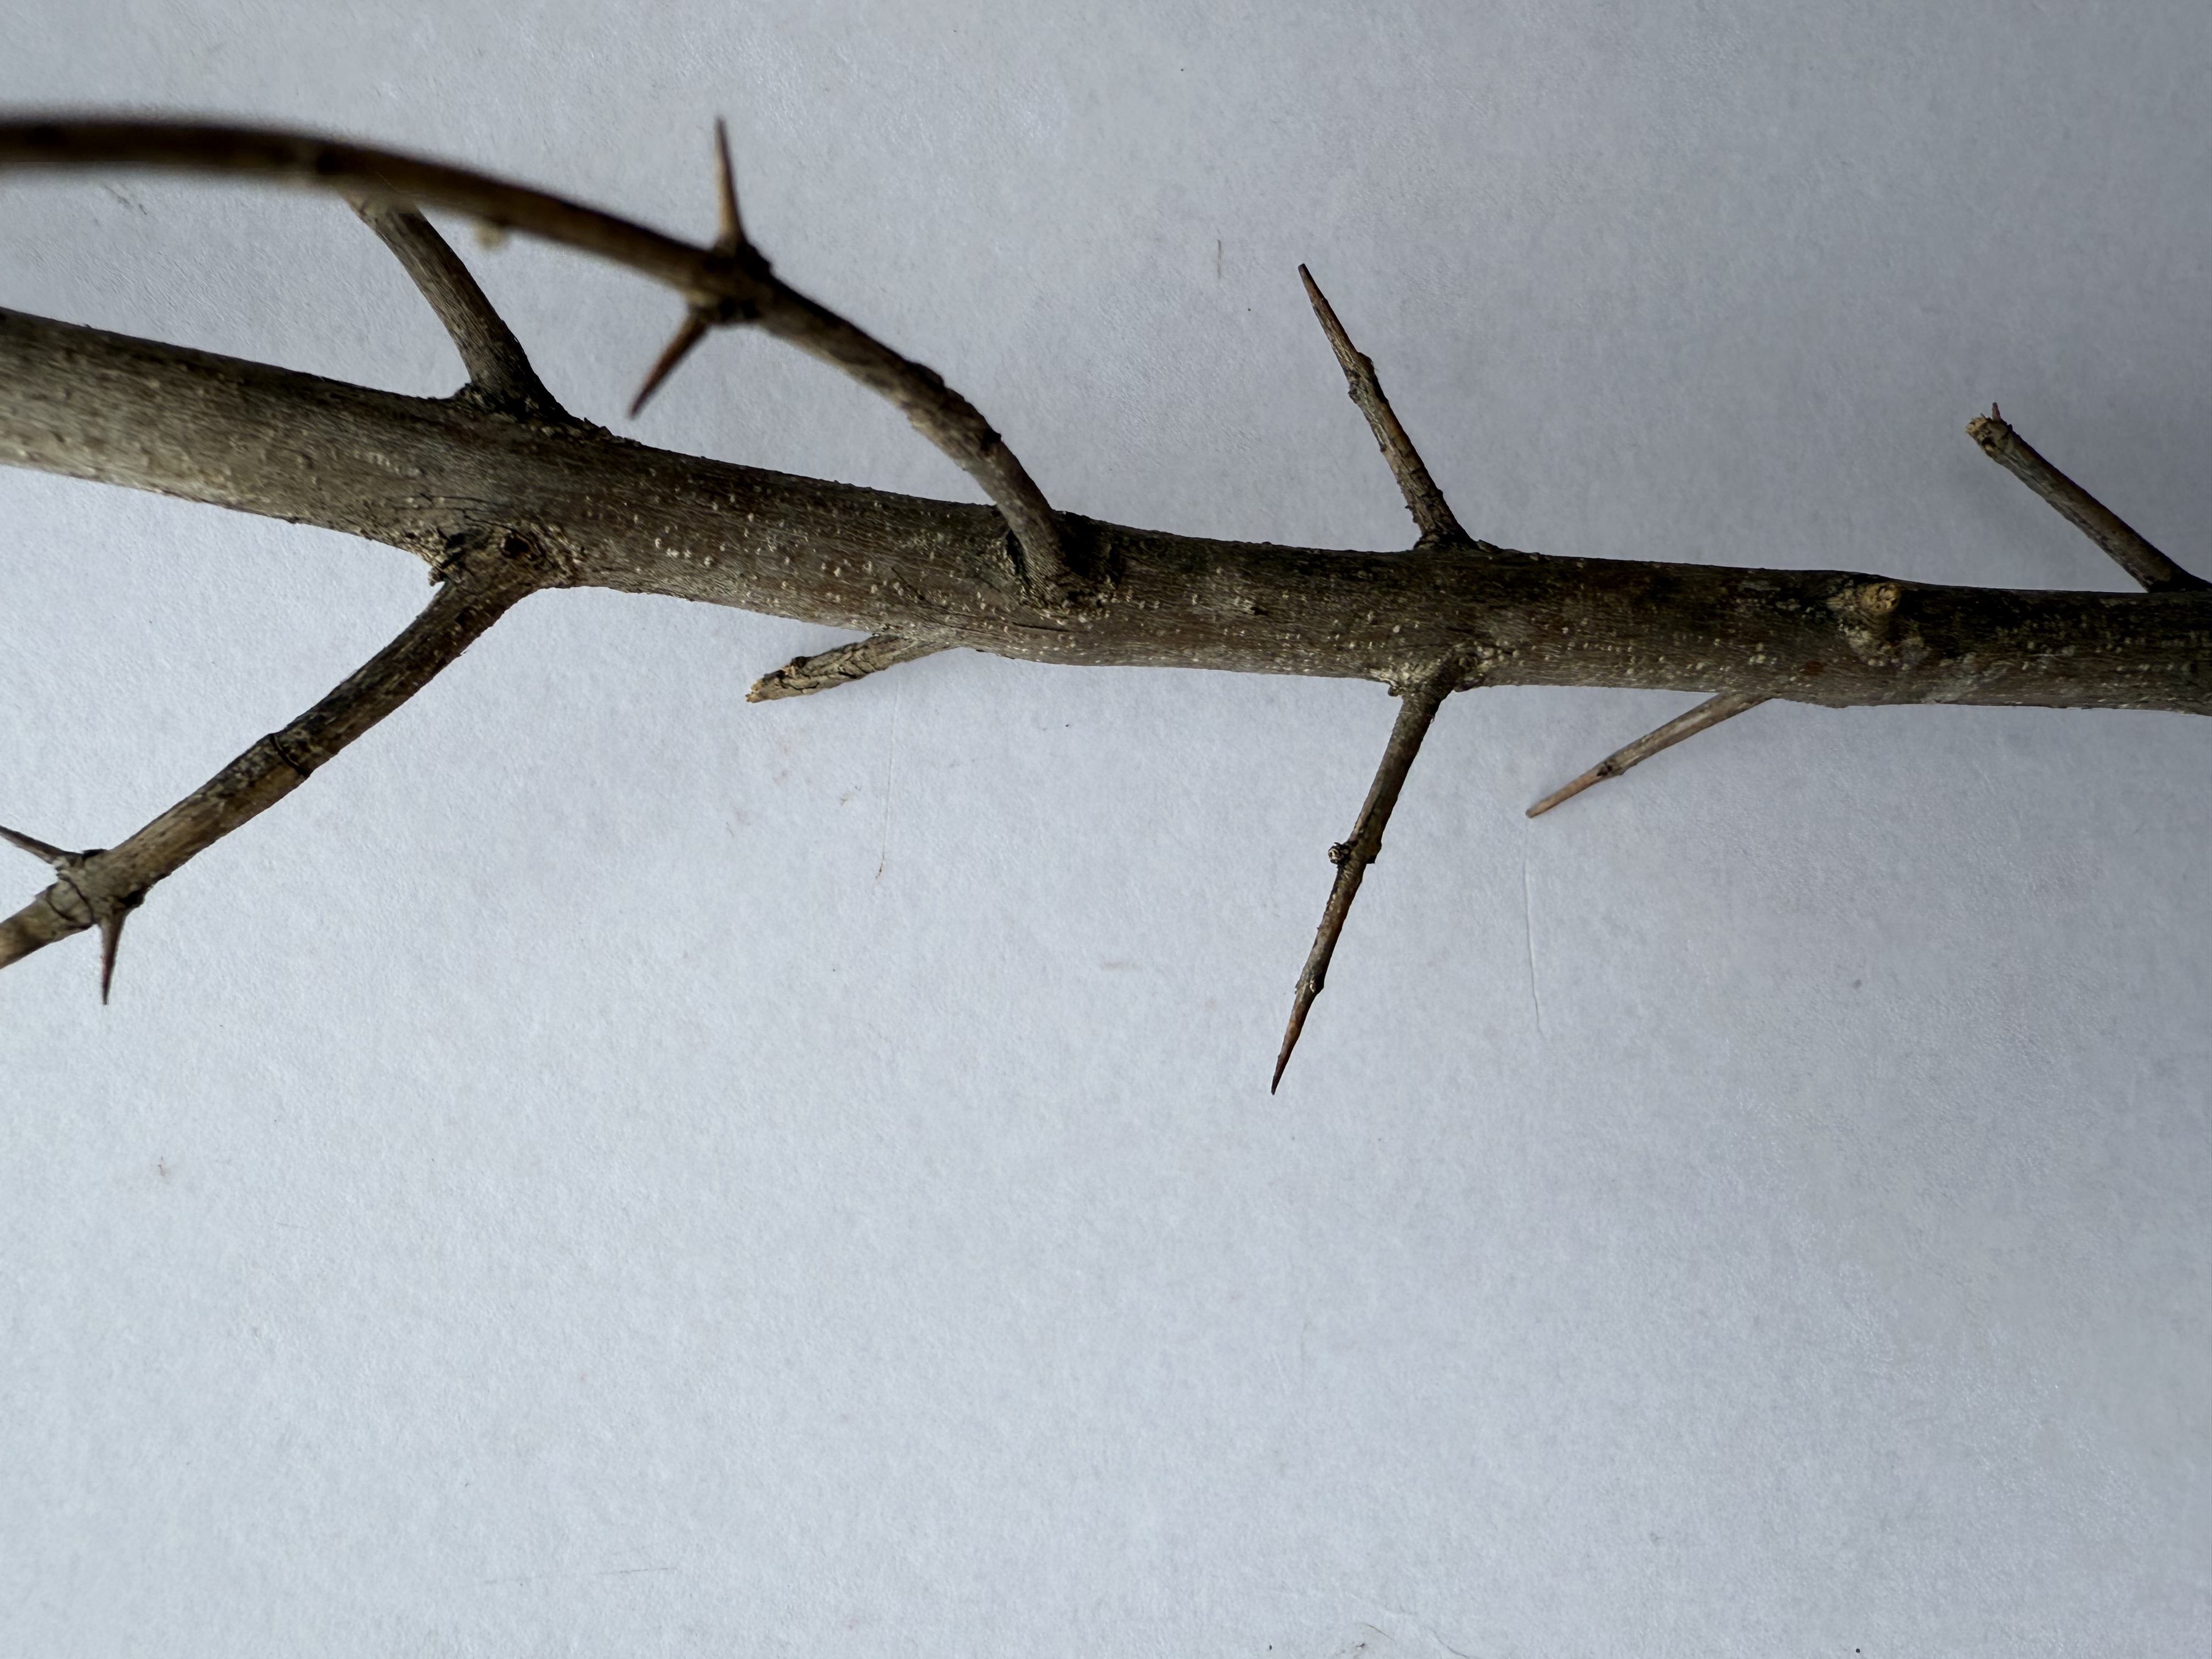
Variety: Pomegranate